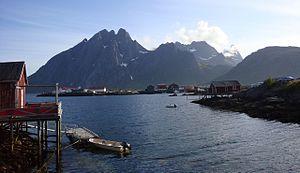
Vue de Sund (Flakstad, Lofoten, Norvège)
Sund est une localité du comté de Nordland, en Norvège.